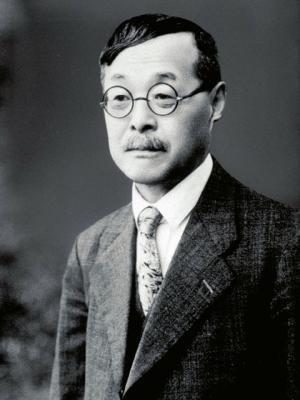
Sōkichi Tsuda est un historien et universitaire japonais, spécialiste du Japon antique.
L'historiographie du Japon est l'étude des méthodes et des hypothèses formulées dans l'étude et l'écriture de l'histoire du Japon.